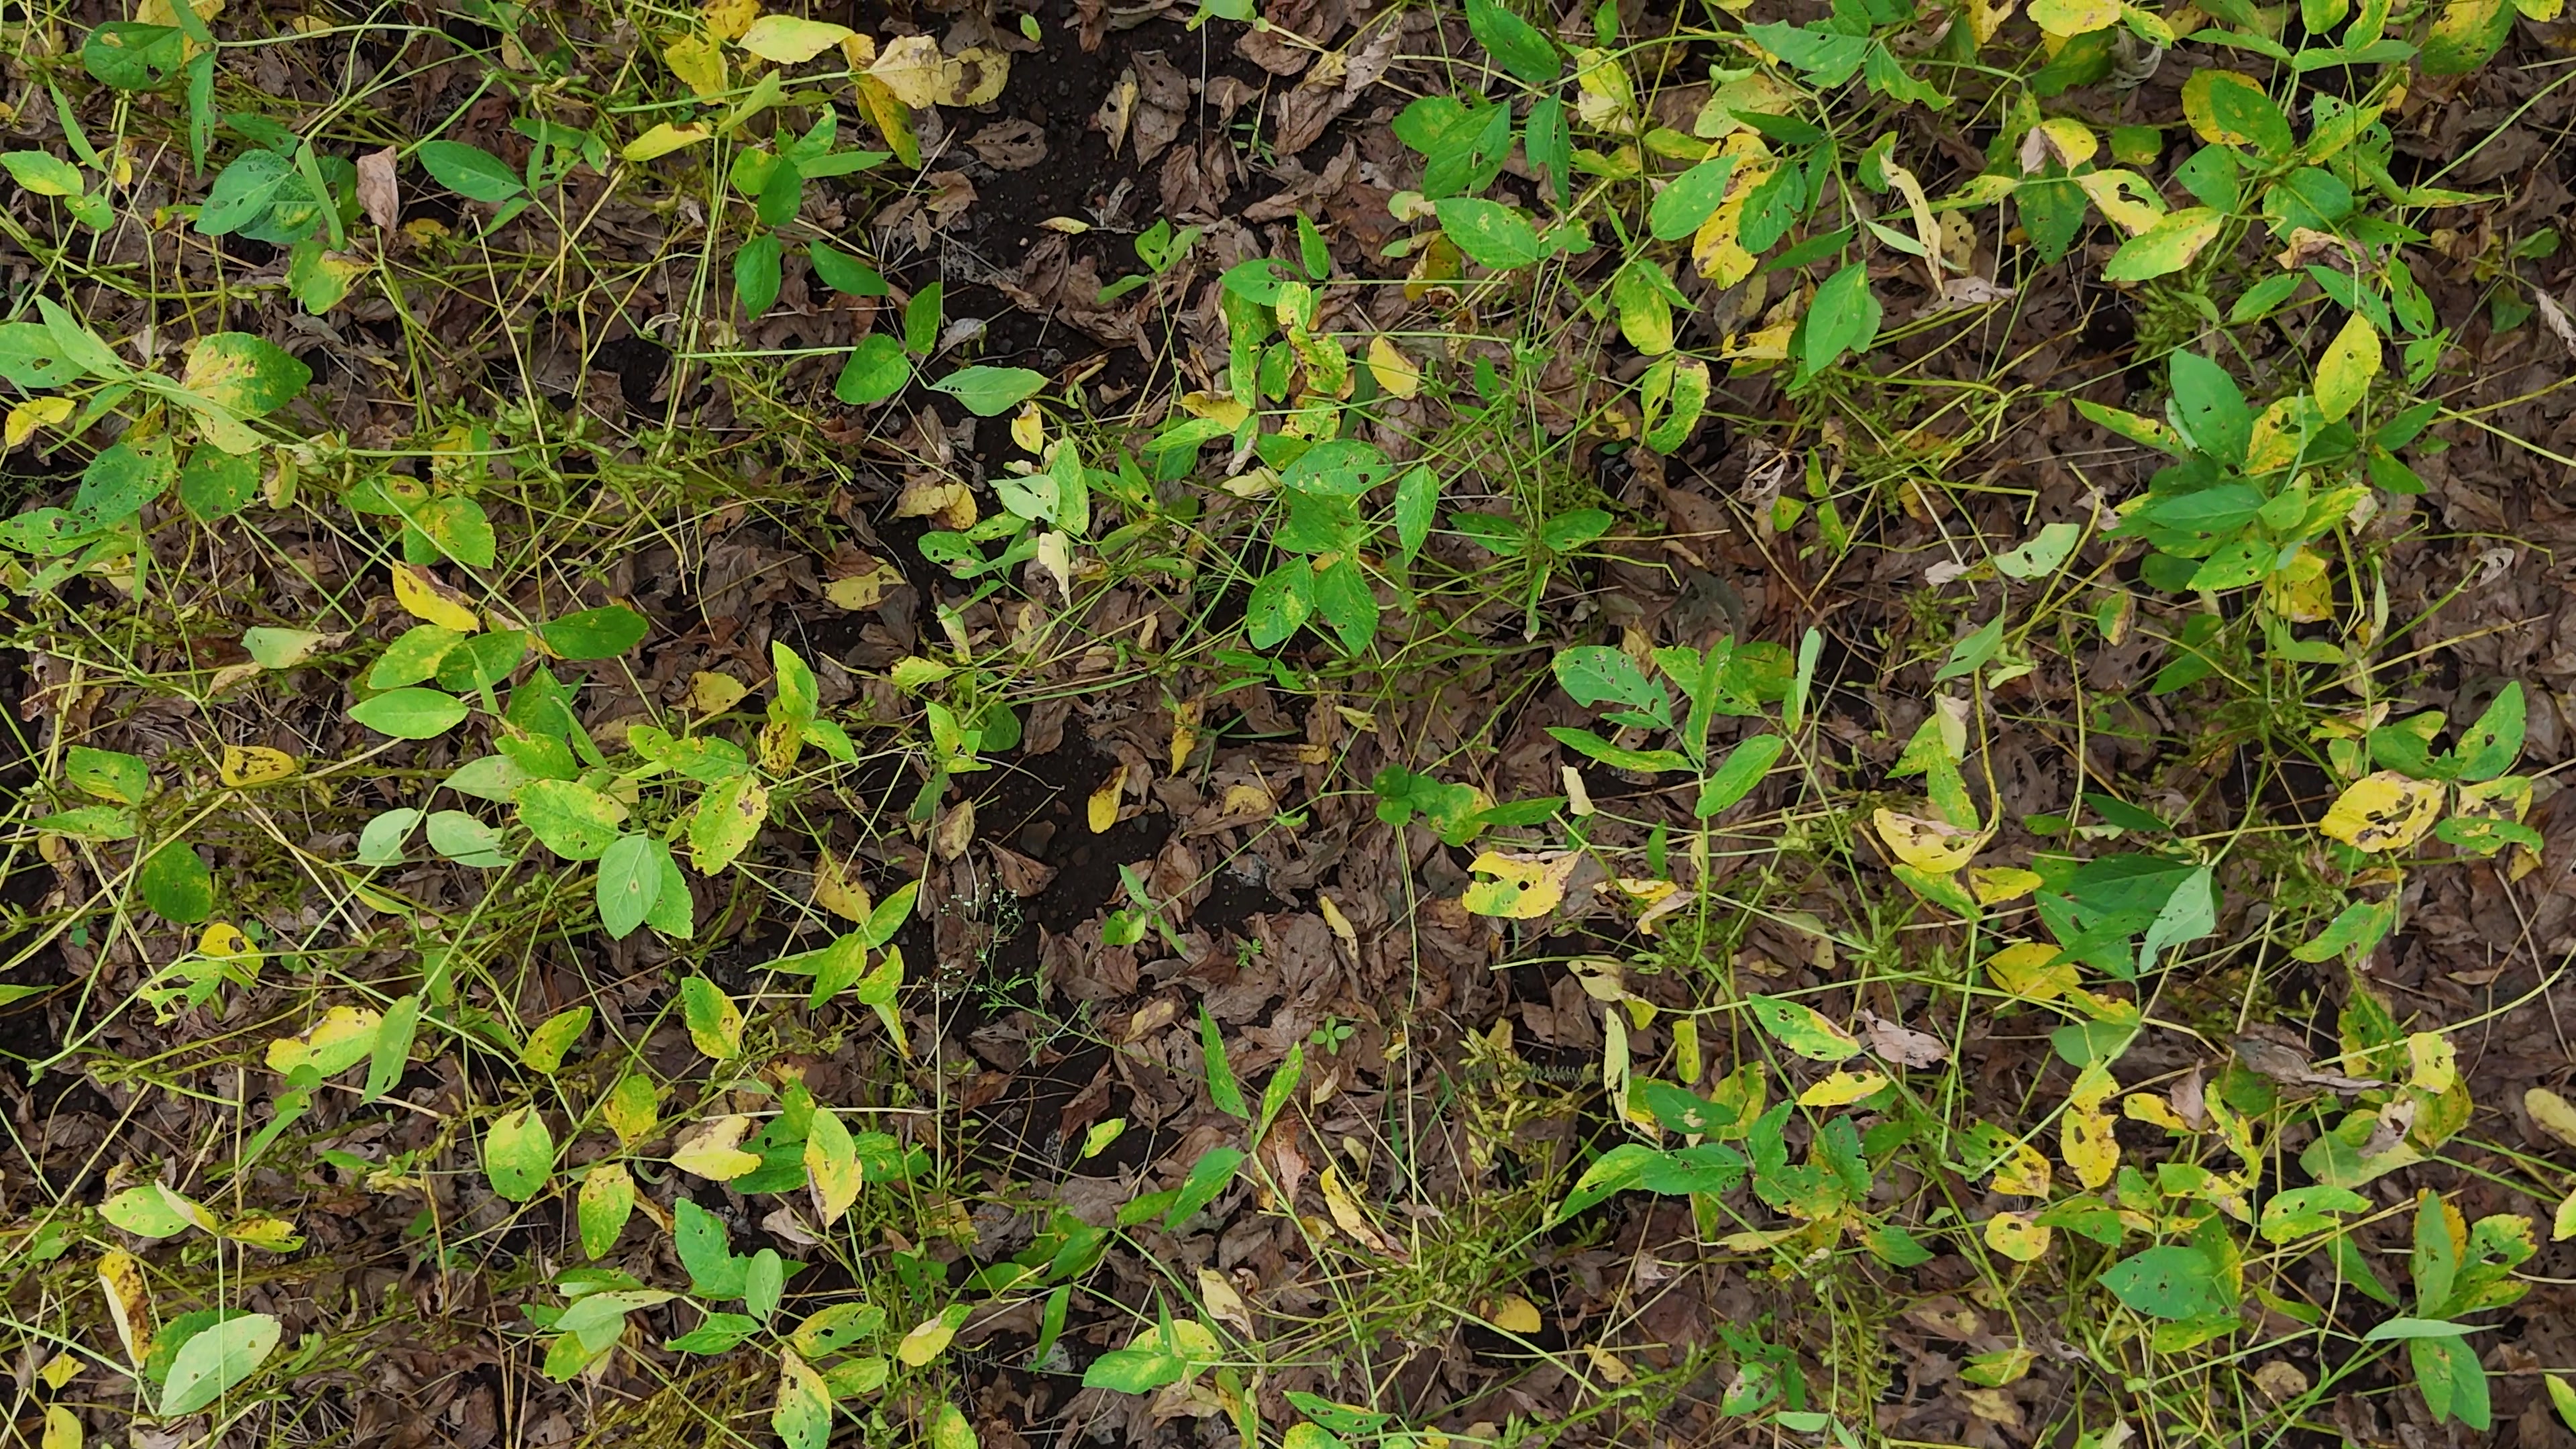
Label: Rust